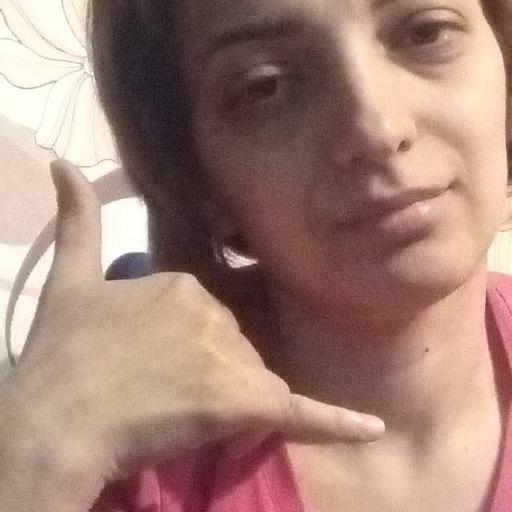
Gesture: call